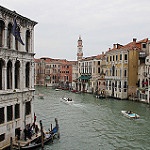
Scene: Outdoor